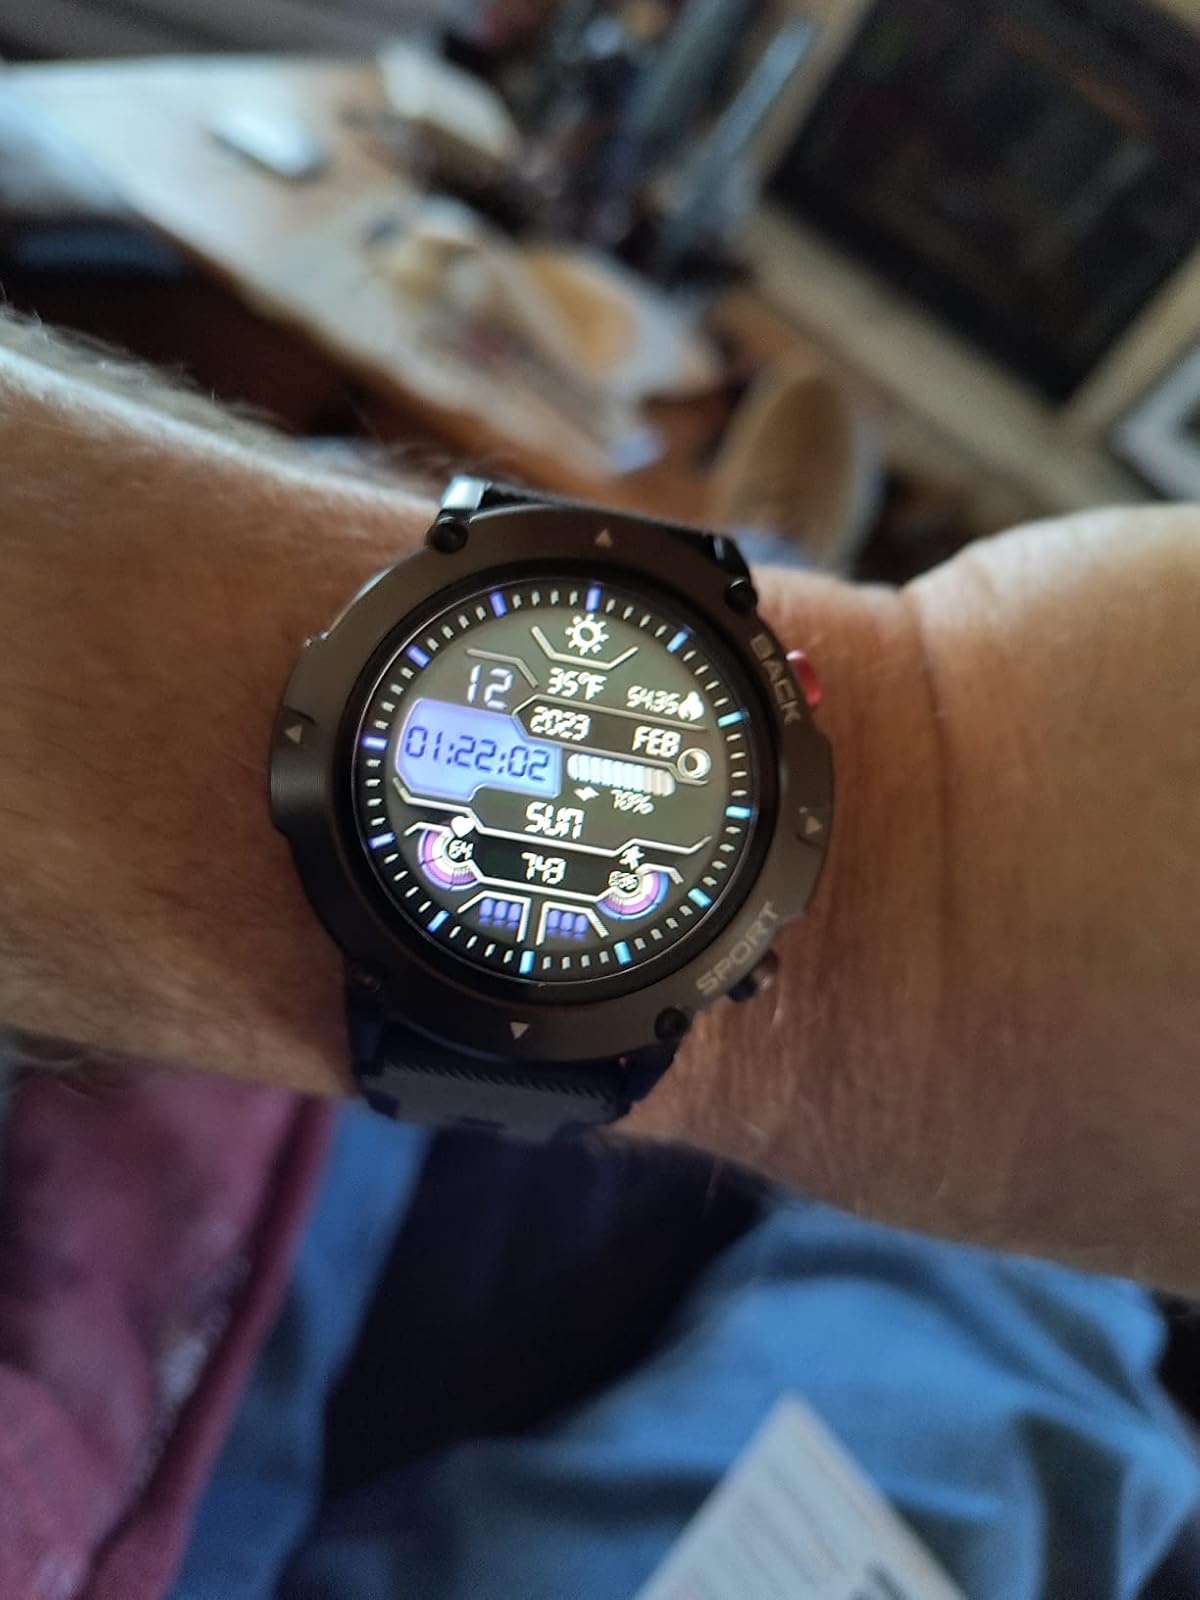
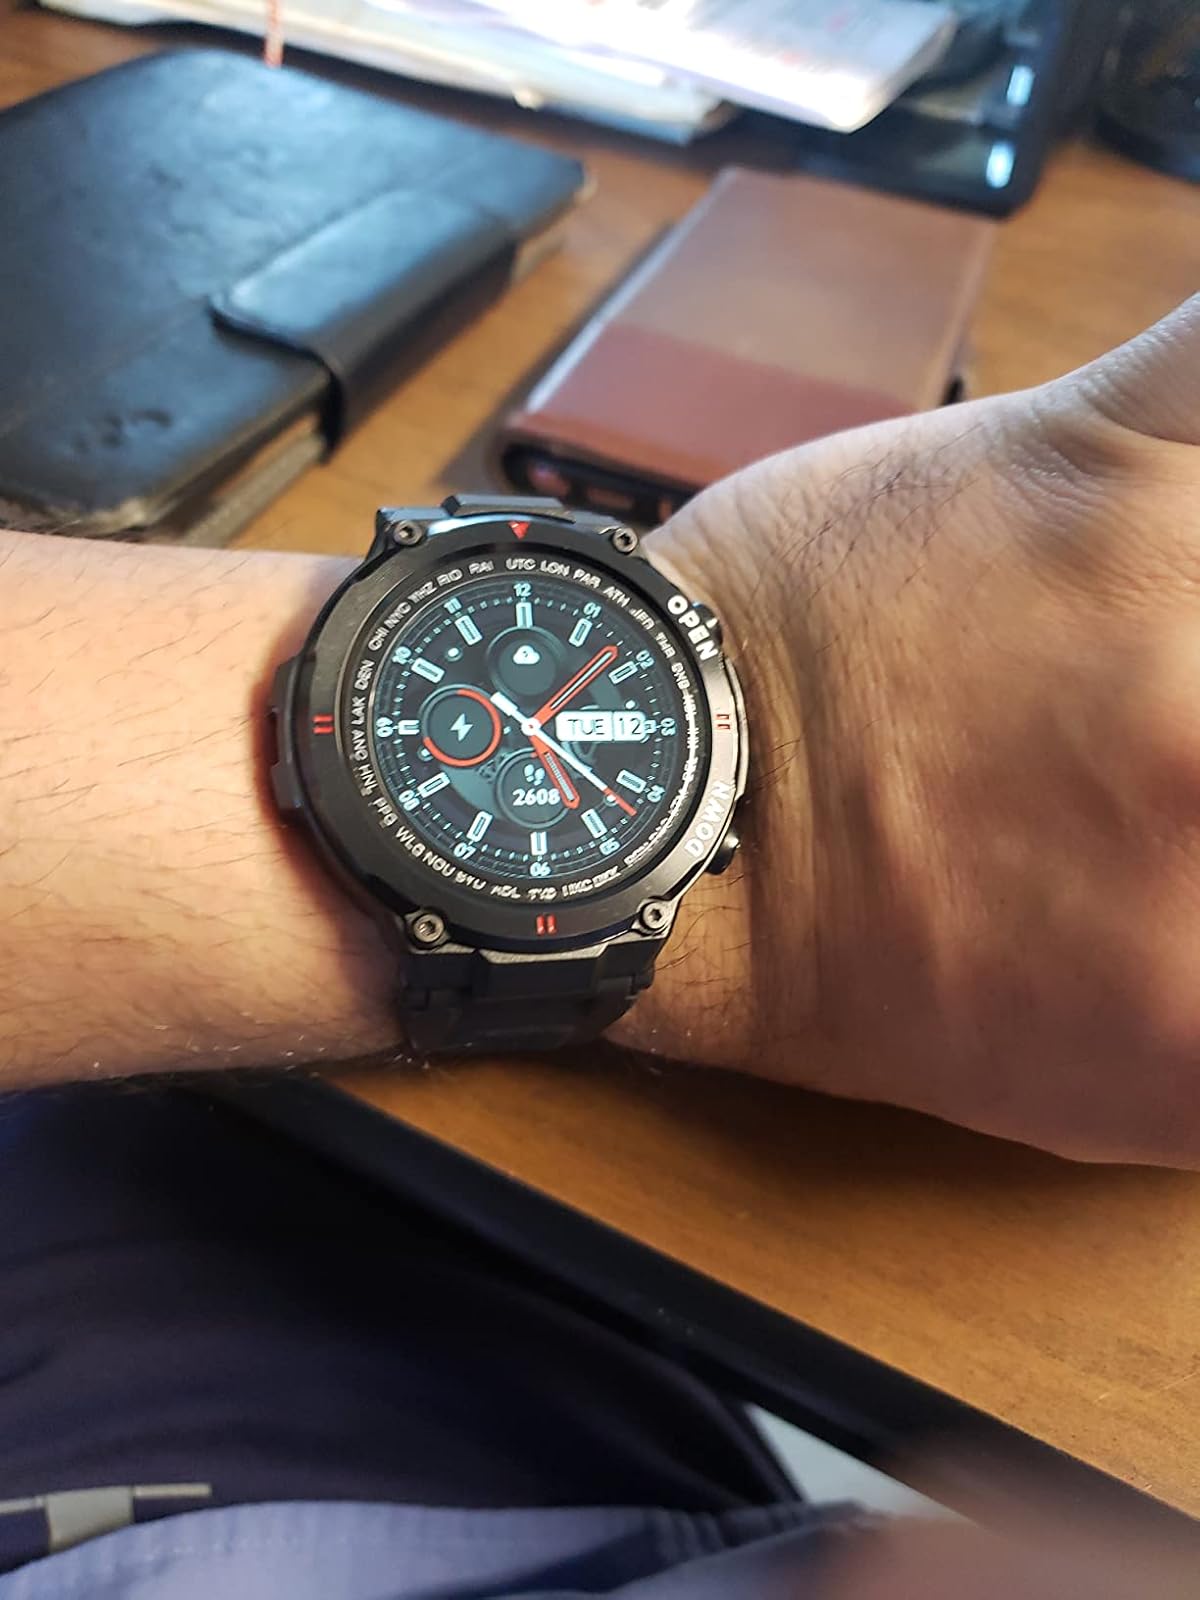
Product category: smartwatch
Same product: no